Le Zénith

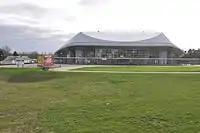
View outdoor of Zénith de Caen

The Zénith de Nancy (also known as Zénith Nancy de Maxéville or Zénith du Grand Nancy) is an indoor arena located in Maxéville, northwest of Nancy. The venue consists of an indoor theatre (known as "Grande salle du Zénith") and an outdoor amphitheater. It is the largest and most frequently used zénith. The venue has hosted concerts by Rammstein, Depeche Mode, Elton John, Guns N' Roses, Tokio Hotel and Natasha St-Pier.